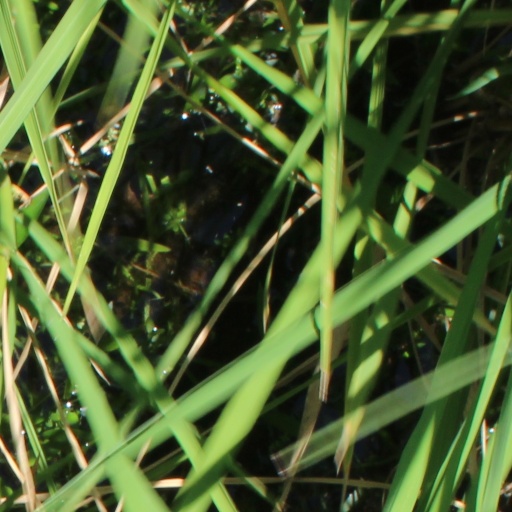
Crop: rice